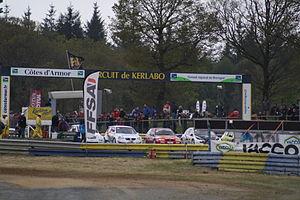
Vue de la ligne de départ du circuit de Kerlabo-Cohiniac le 9 mai 2010 lors des championnats de France de ralycross
Le Championnat de France de Rallycross est une compétition de Rallycross créée en France par la Fédération française du sport automobile en 1977 et organisé par l'Association Française des Organisateurs de Rallycross.
Le circuit de Kerlabo est un circuit de Rallycross situé en Côtes-d'Armor, sur le territoire de la commune de Cohiniac. Chaque année il reçoit une manche du Championnat de France de Rallycross.